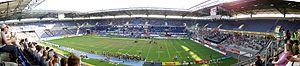
La Schauinsland-Reisen-Arena est un stade de football situé à Duisbourg dans le Land du Rhénanie-du-Nord-Westphalie en Allemagne.